550 Madison Avenue

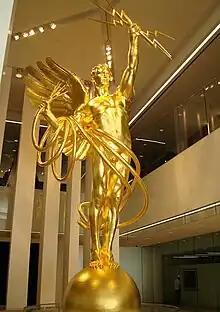
Spirit of Communication, a 20,000-pound (9,100-kilogram) bronze statue, in the lobby of a building

The building's main lobby is just inside the large arch on Madison Avenue. The lobby measures and originally contained a black-and-white marble floor and granite walls. The floor pattern was inspired by the designs of British architect Edwin Lutyens. The lobby's ceiling was a groin vault, and one wall of the main lobby contained an arcade with Byzantine-inspired column capitals. There were oculi on either end of the lobby and an elevator lobby with bronze elevator doors behind the Byzantine columns. After a 2020s renovation, the lobby was redesigned with large windows at its western end, as well as decorative materials like terrazzo, leather, and bronze mesh. The terrazzo floors incorporate some of the original marble flooring. The lowest portions of the lobby wall are decorated with the mesh, while the rest of the walls are covered in white marble. "Solid Sky", a spherical blue sculpture by Alicja Kwade, hangs in the lobby.